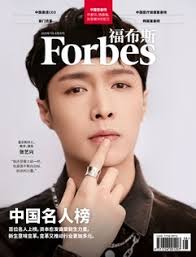
Waste category: paper